Habitat fragmentation

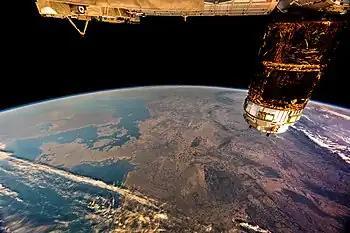
Deforestation in Europe. France is the most deforested country in Europe, with only 15% of the native vegetation remaining.

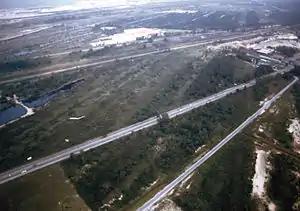
Habitat fragmented by numerous roads near the Indiana Dunes National Park.

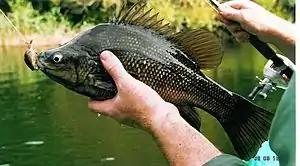
Macquarie perch

Habitat fragmentation describes the emergence of discontinuities (fragmentation) in an organism's preferred environment (habitat), causing population fragmentation and ecosystem decay. Causes of habitat fragmentation include geological processes that slowly alter the layout of the physical environment (suspected of being one of the major causes of speciation), and human activity such as land conversion, which can alter the environment much faster and causes the population fluctuation of many species. More specifically, habitat fragmentation is a process by which large and contiguous habitats get divided into smaller, isolated patches of habitats.